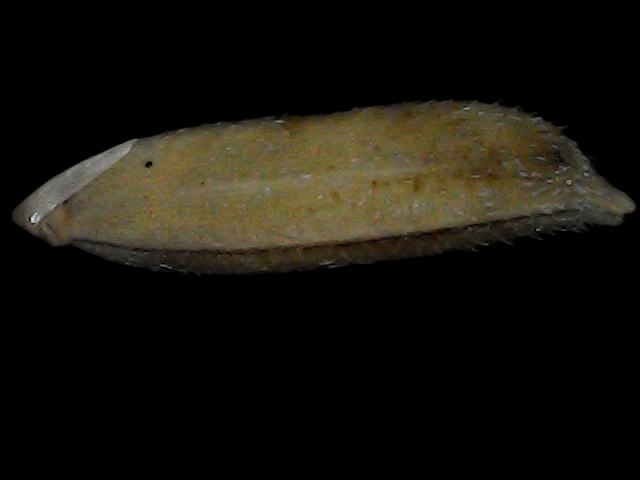
Rice variety: Bd87